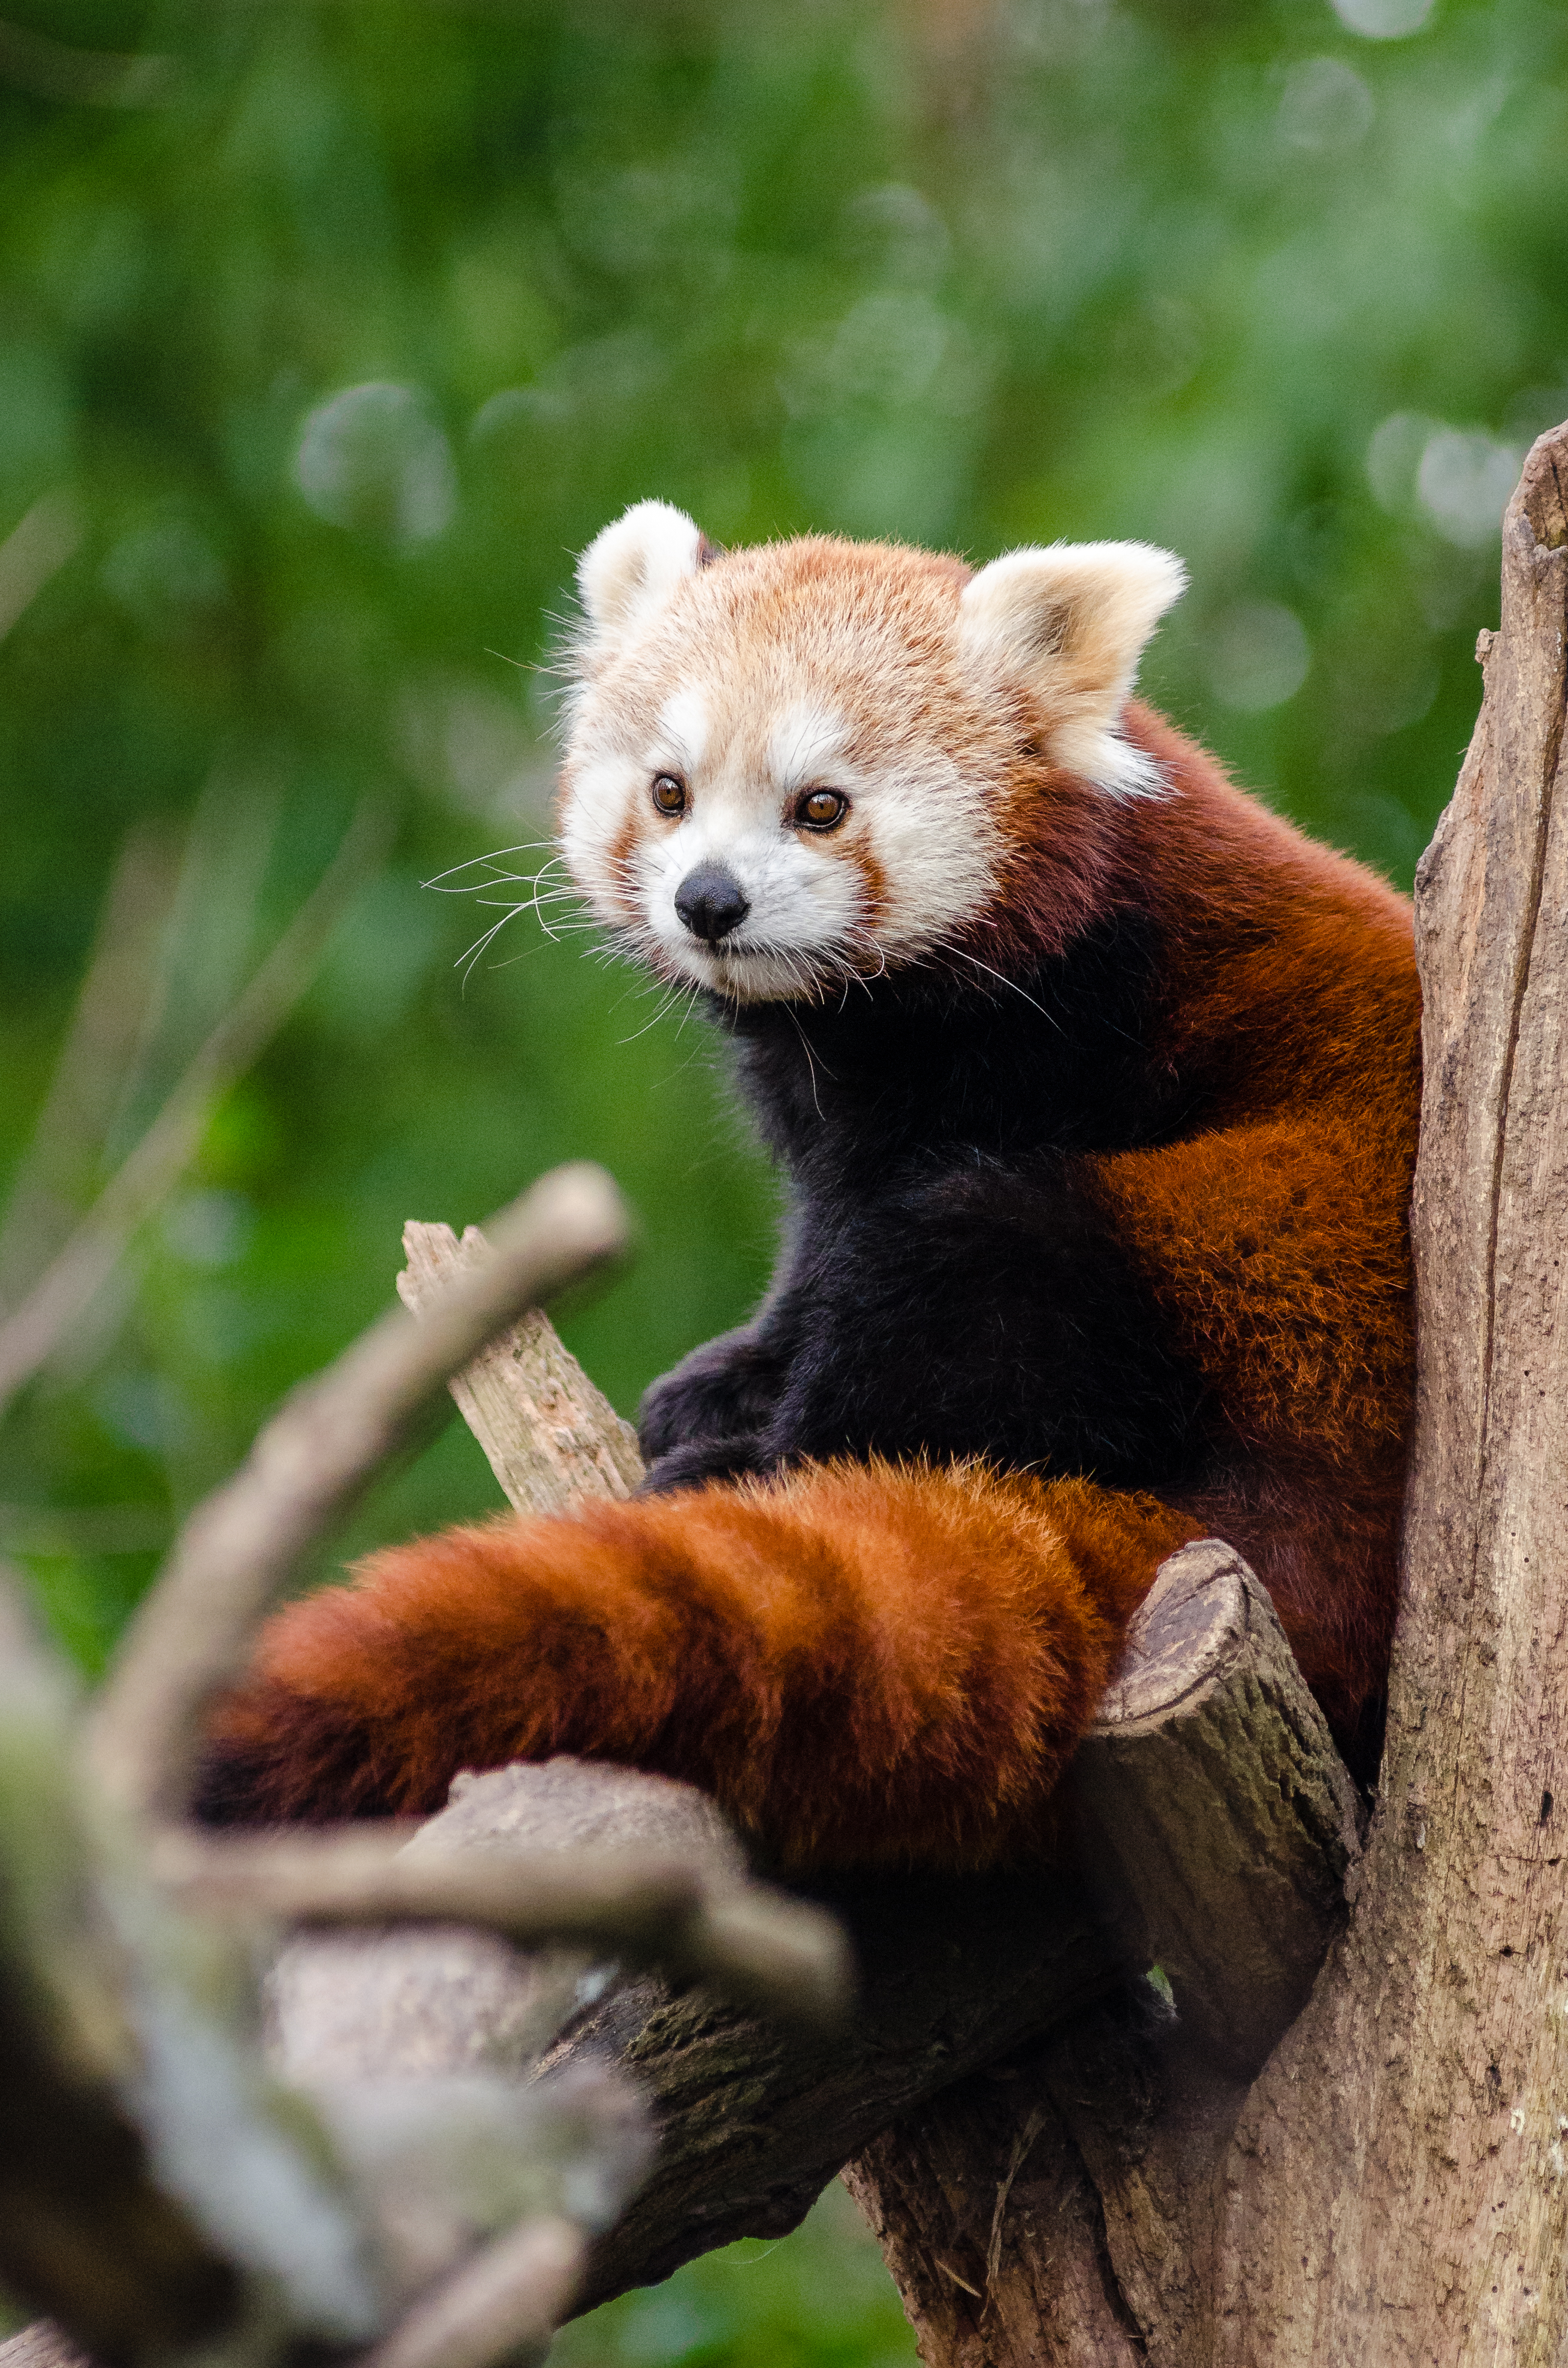
tree, nature, cold, winter, bokeh, vintage, sweet, feet, animal, cute, female, wildlife, zoo, fur, orange, young, green, high, red, foot, mammal, nikon, fauna, red panda, panda, 2015, face, nose, paw, tail, animals, ears, endangered, vertebrate, germany, deutschland, natur, paws, tier, iso, ss, fell, grn, gesicht, baum, adorable, bamboo, d7000, roter, kleiner, niedlich, sues, suess, species, bedrohte, tierart, tierpark, weiblich, jungtier, jung, ohren, schwanz, nase, bedroht, ailurus, fulgens, mozilla, firefox, wochenende, weekend, kalt, dog breed group